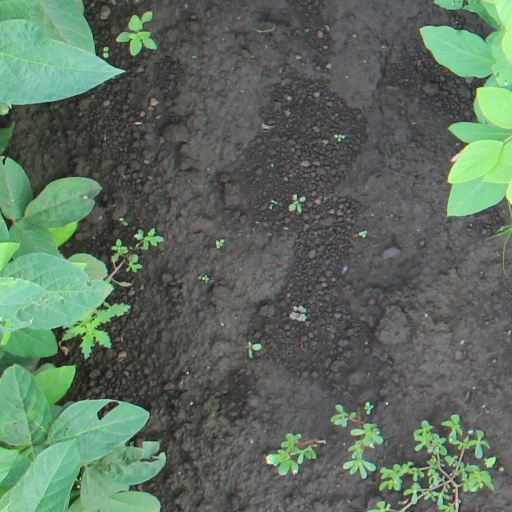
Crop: soybean